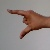
The image shows a hand gesture representing the letter 'Z' in Indian Sign Language.